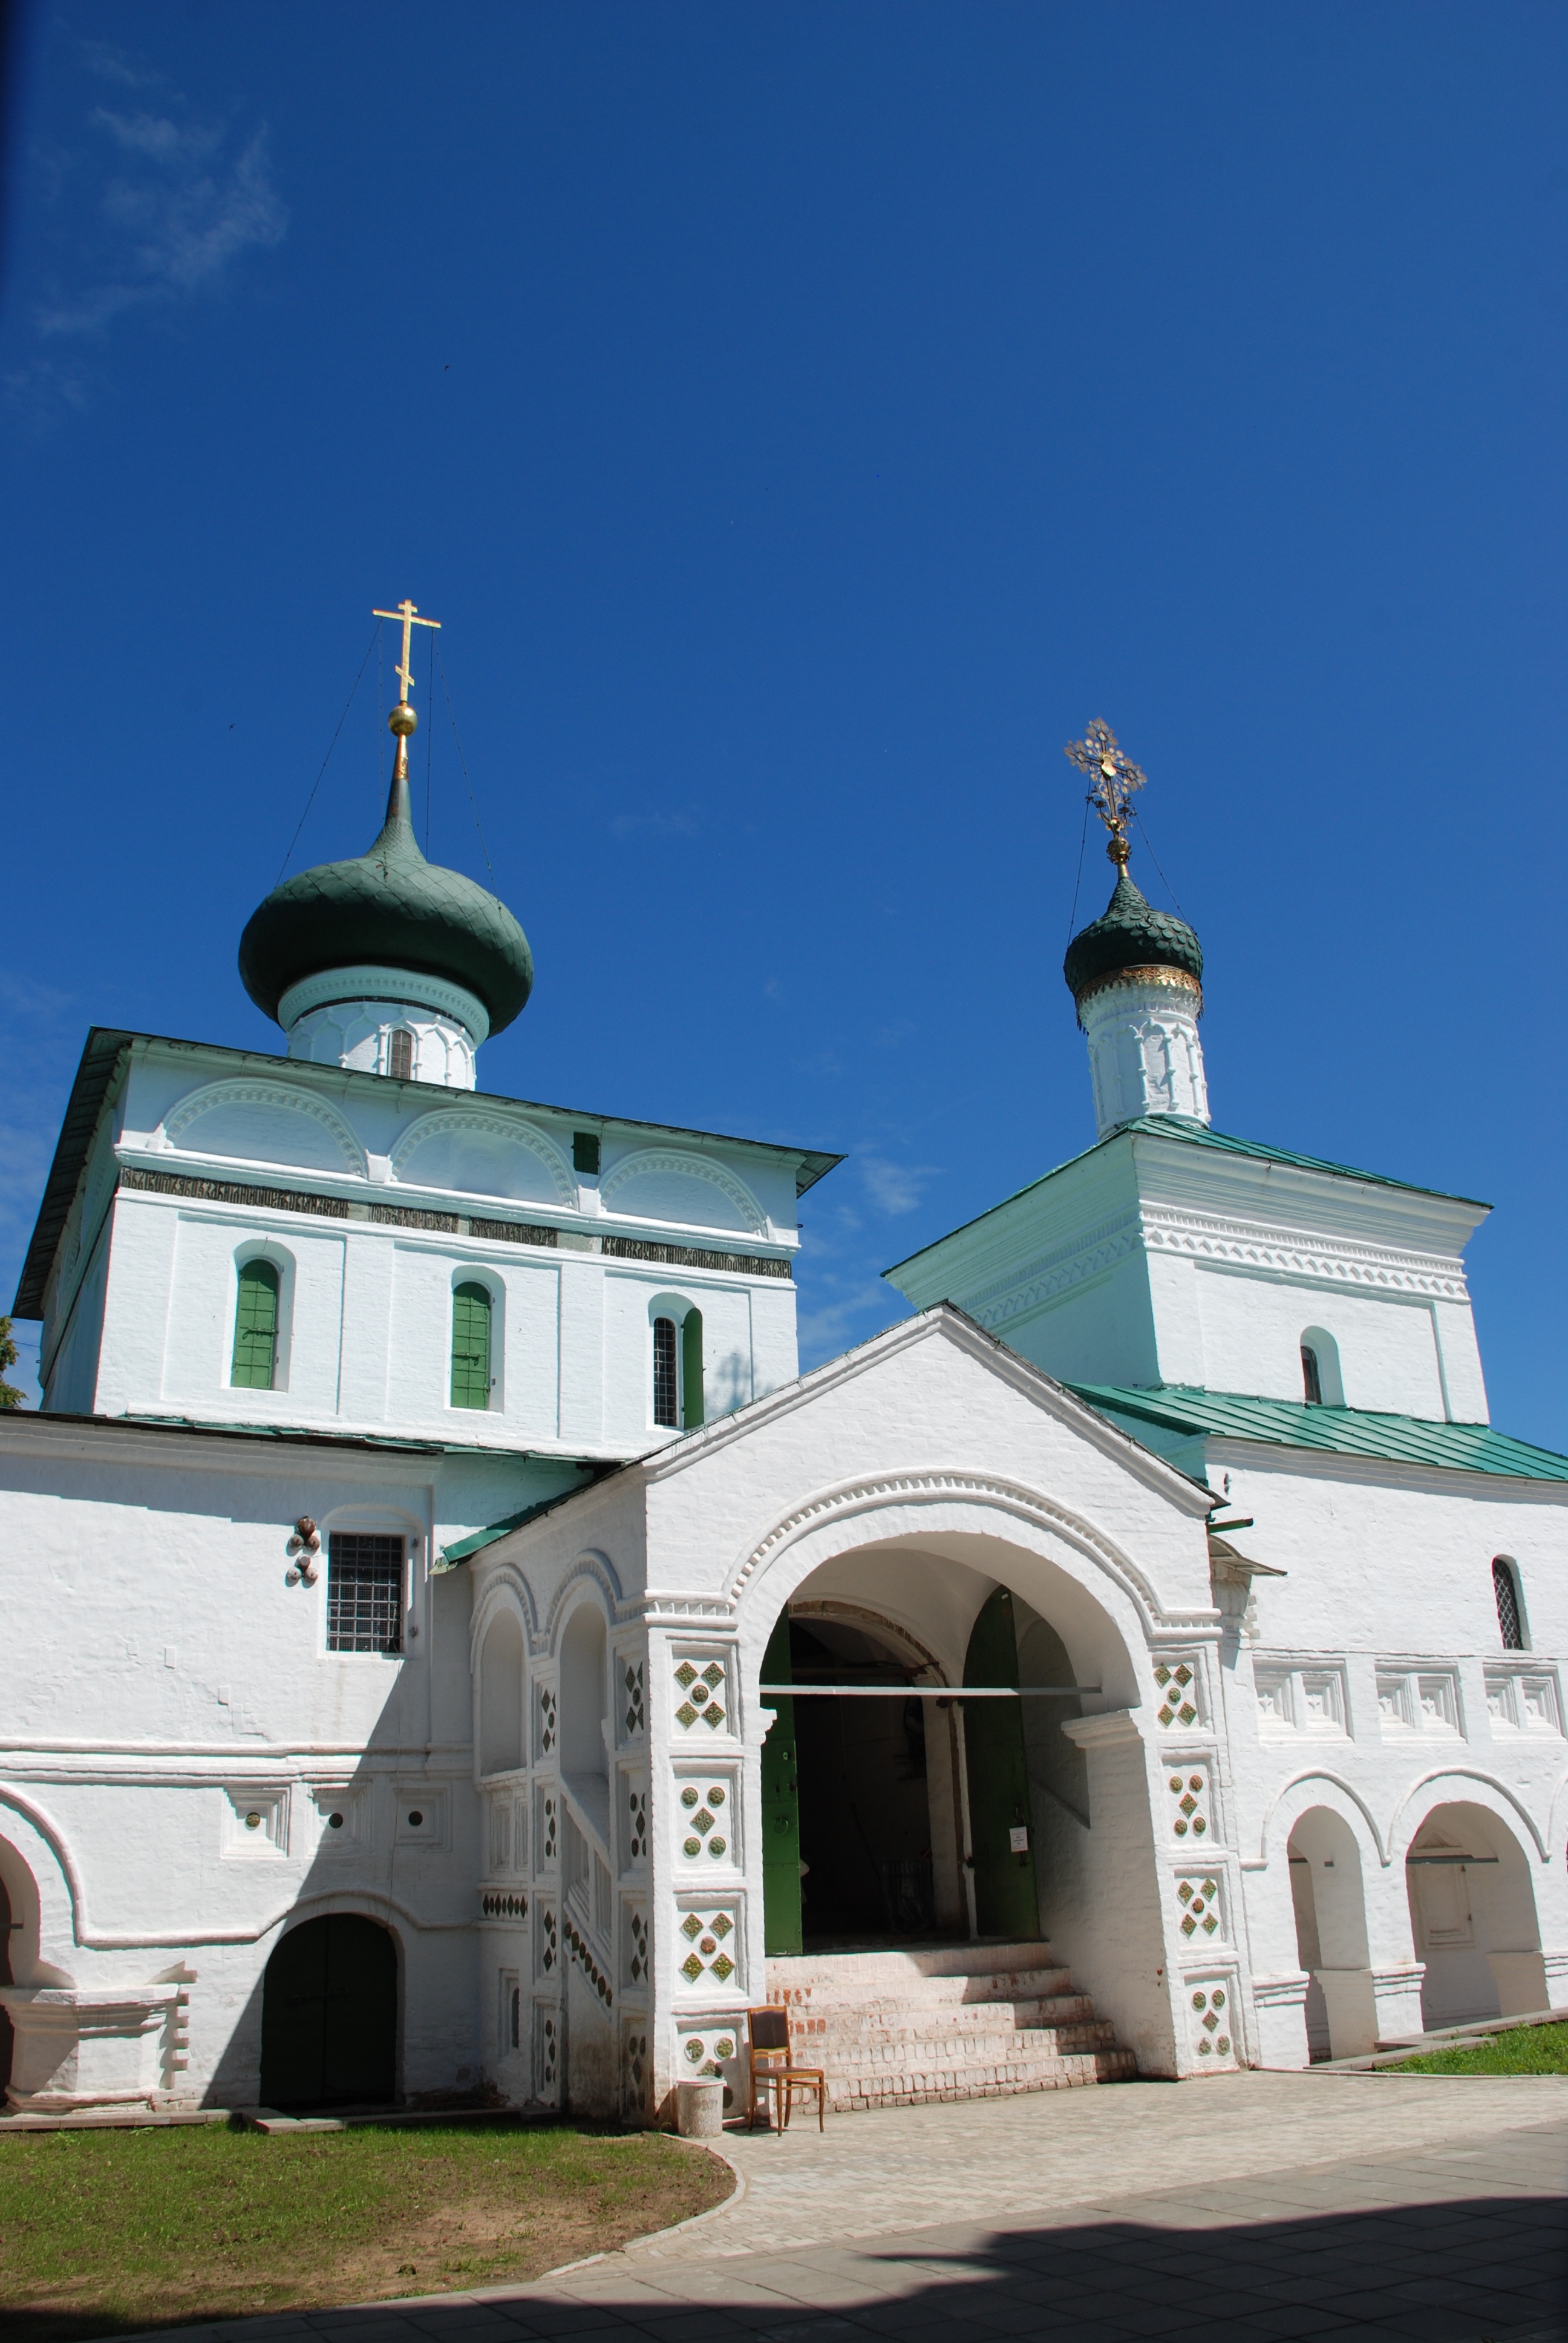
architecture, building, city, cityscape, europe, tower, landmark, church, chapel, nikon, place of worship, temple, monastery, mosque, kirche, orthodox, nikkor, dome, estate, russia, d80, cityscapes, 18135mmf3556g, 18135mm, nikond80, yaroslavl, spanish missions in california